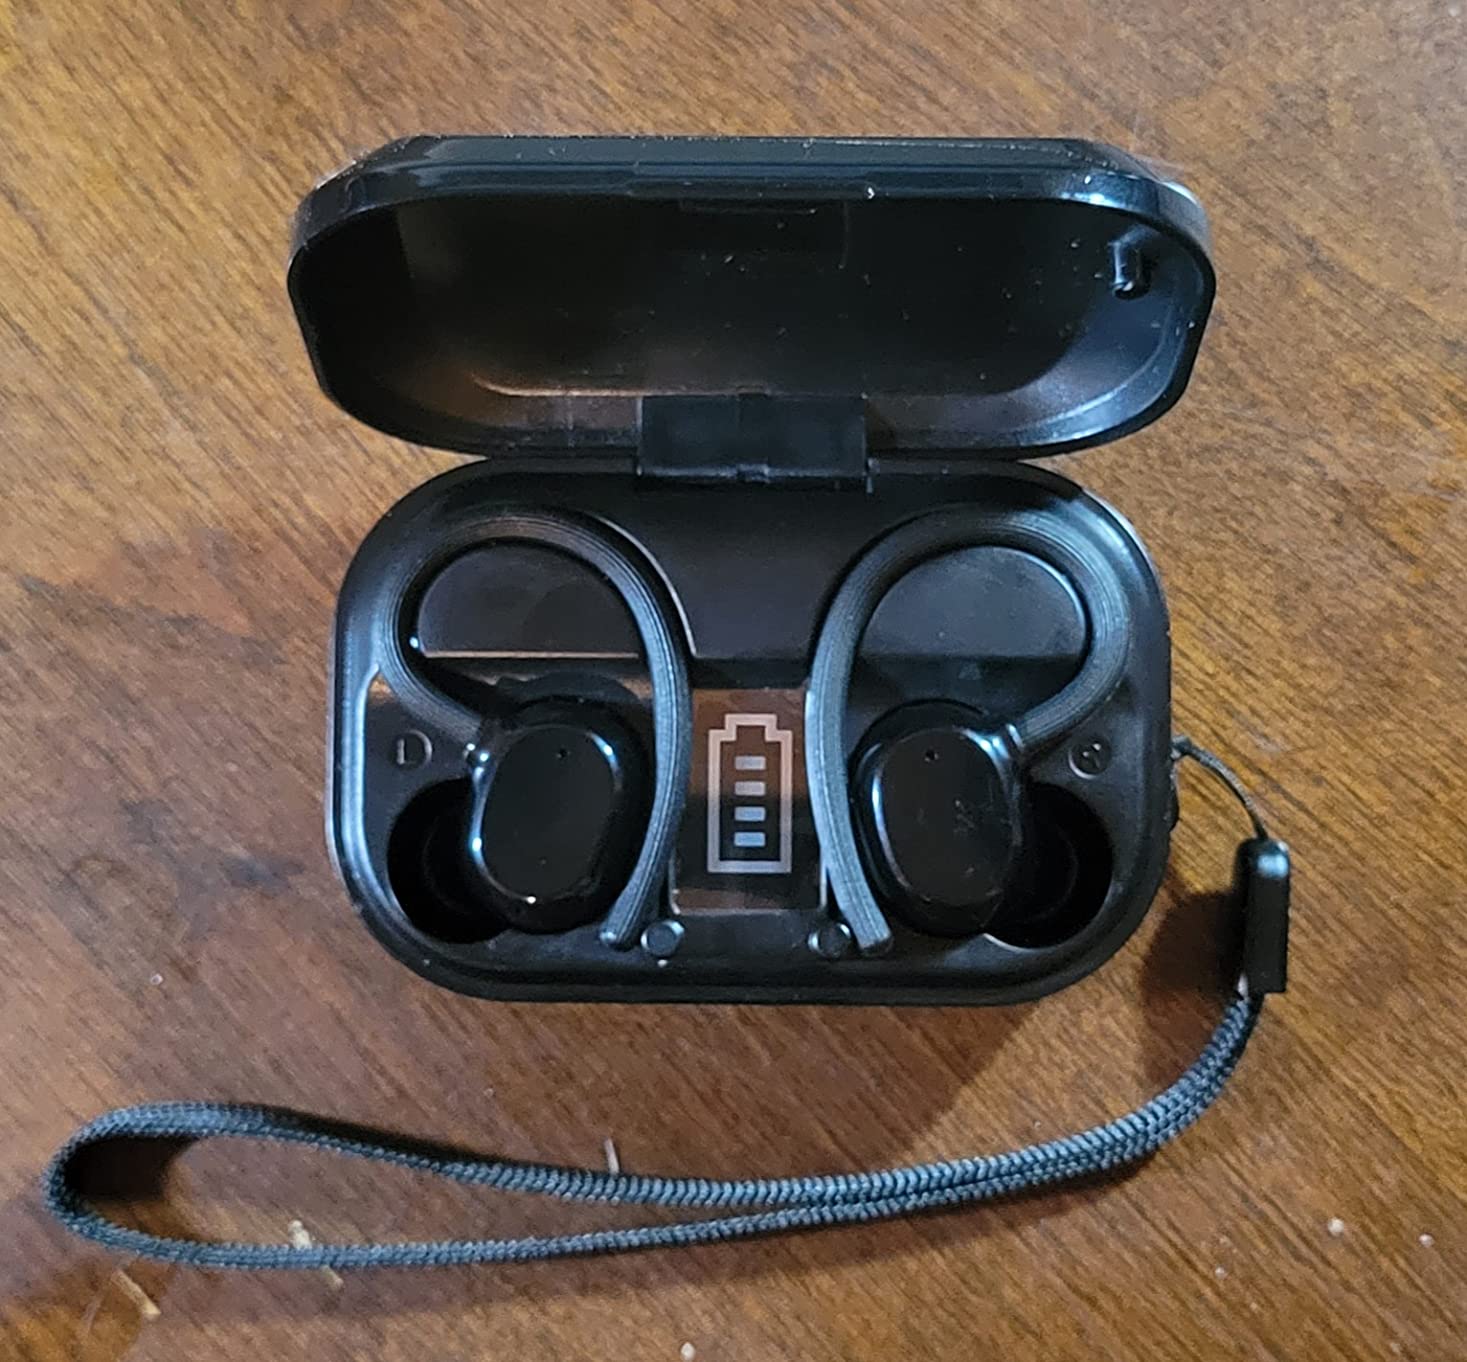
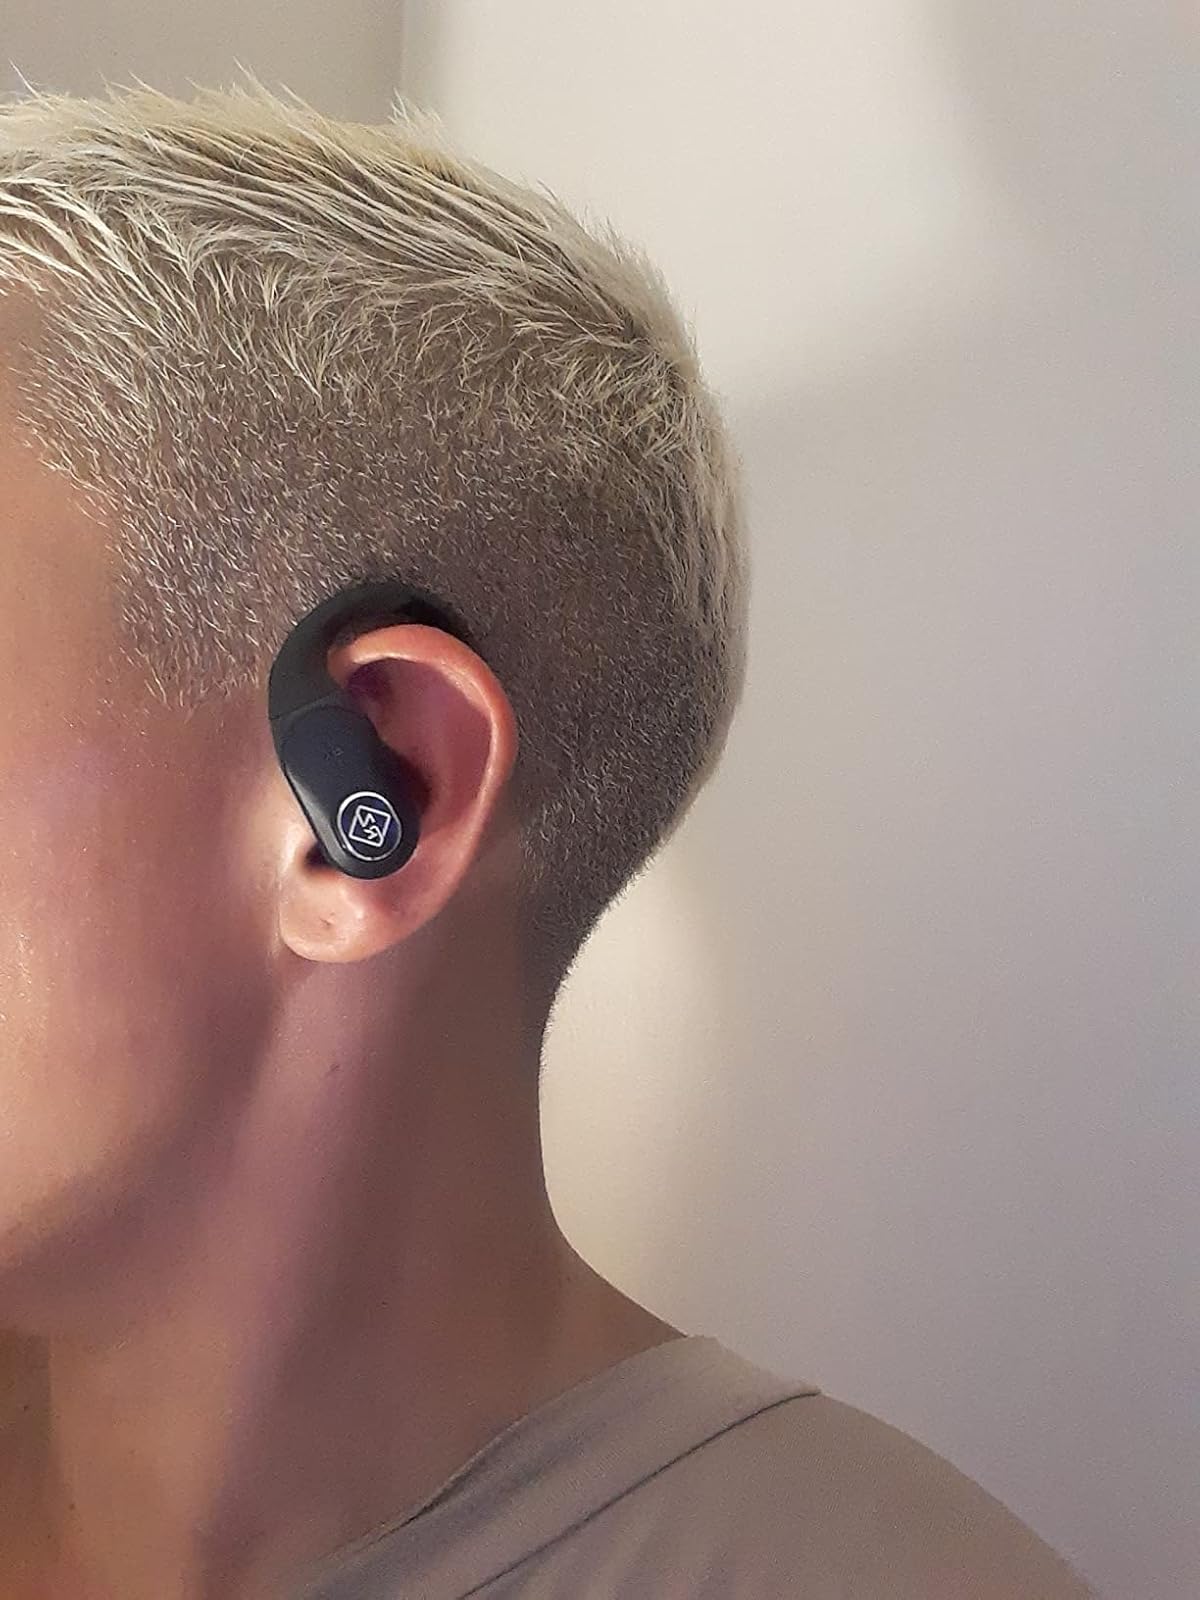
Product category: earbuds
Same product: no